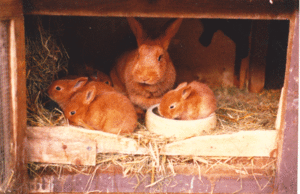
Le Fauve de Bourgogne est une race de lapin domestique, d'origine française. Elle est apparue en Bourgogne au début du XXᵉ siècle, puis s'est répandue dans l'ensemble du territoire français, notamment grâce à sa vitesse de croissance très importante. Aujourd'hui la fédération française de cuniculiculture estime qu'il s'agit de la race comptant le plus d'éleveurs amateurs en France.